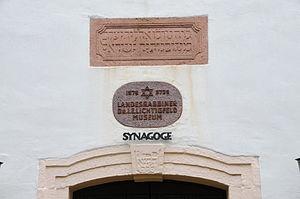
Michelstadt (Allemagne), synagogue, inscription/entrée Italiano: Michelstadt (Germania), sinagoga, iscrizione/entrata